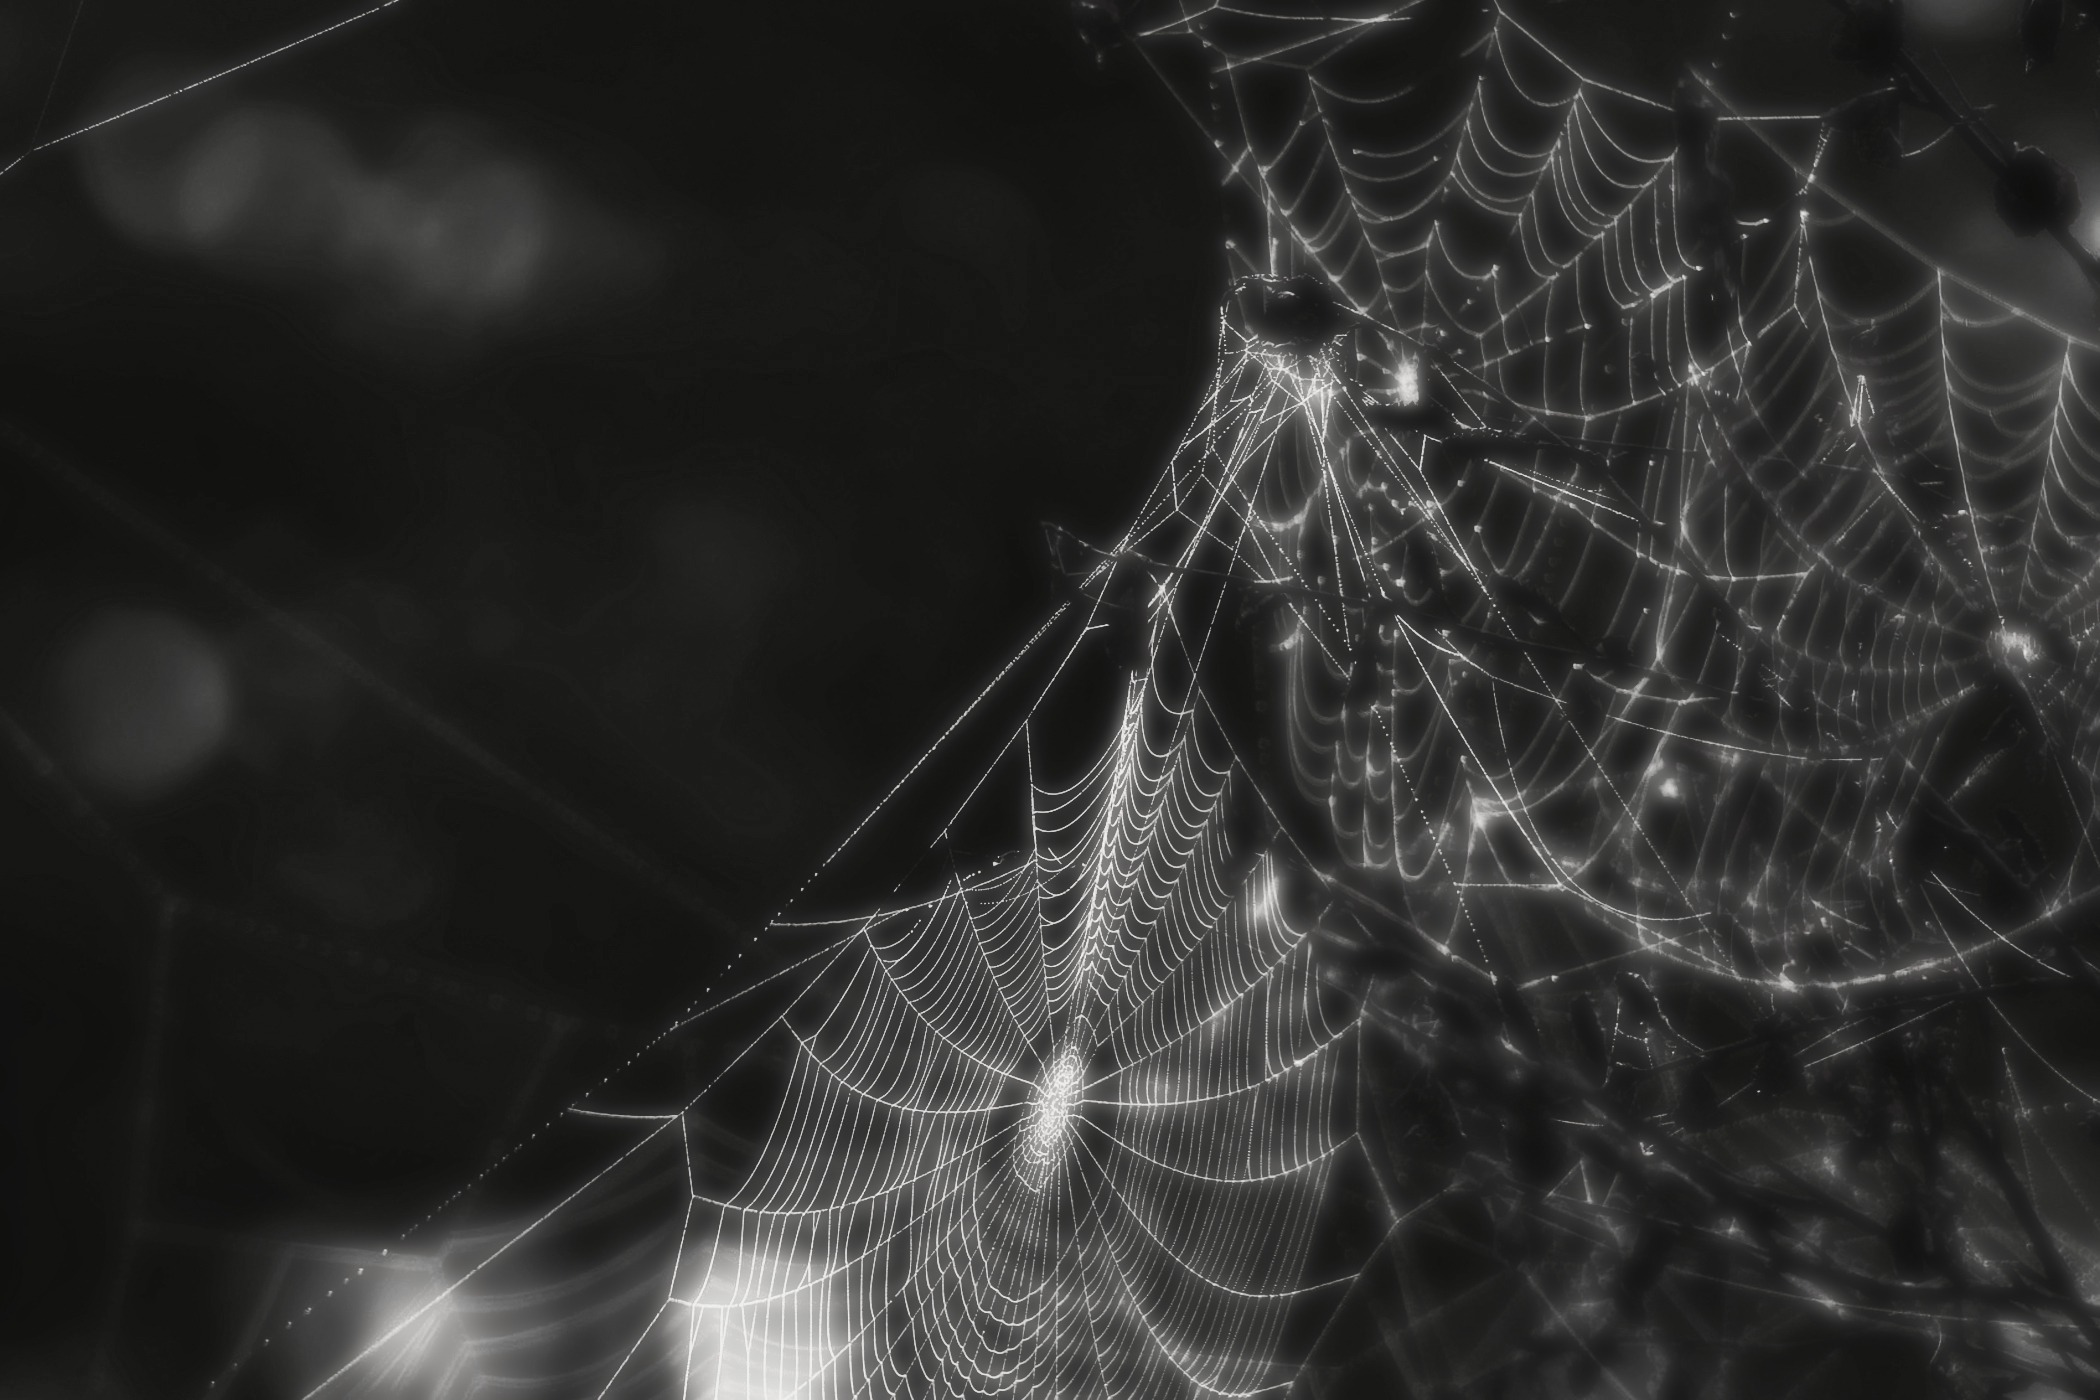
nature, wing, black and white, photography, web, insect, macro, darkness, black, monochrome, material, invertebrate, spider web, cobweb, close up, spider, outside, symmetry, arachnid, creepy, luminosity, macro photography, arthropod, arachnophobia, fright, monochrome photography